Lake Champlain Bridge (1929–2009)

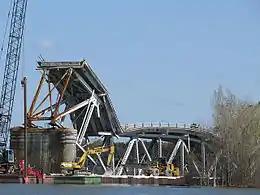
The demolished Champlain Bridge, April 2010.

The closure of the bridge caused economic hardship for commuters and local businesses as traffic was greatly reduced on both sides of the lake. Two businesses that saw more activity were private ferry services; one about south of the bridge was overwhelmed, while the other (about north of the bridge) expanded its hours of operation. Even with expanded hours, and New York state subsidies, the two private services could not meet demand. The state explored adding a ferry at the bridge location, and the Basin Harbor Club made its tour boat available to ferry pedestrians. Since the lake freezes in winter, an ice-breaker would be required to keep the ferry services running. The Ticonderoga Ferry was forced to suspend service due to icy conditions from December 17 to December 20, 2009.